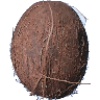
Label: Cocos 1